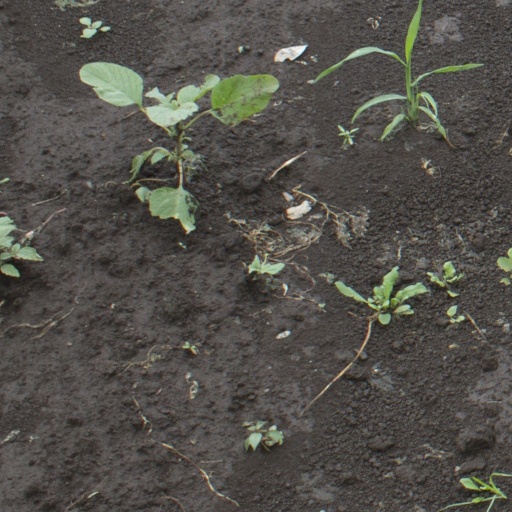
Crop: soybean